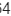
Number: 4